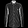
Label: Shirt